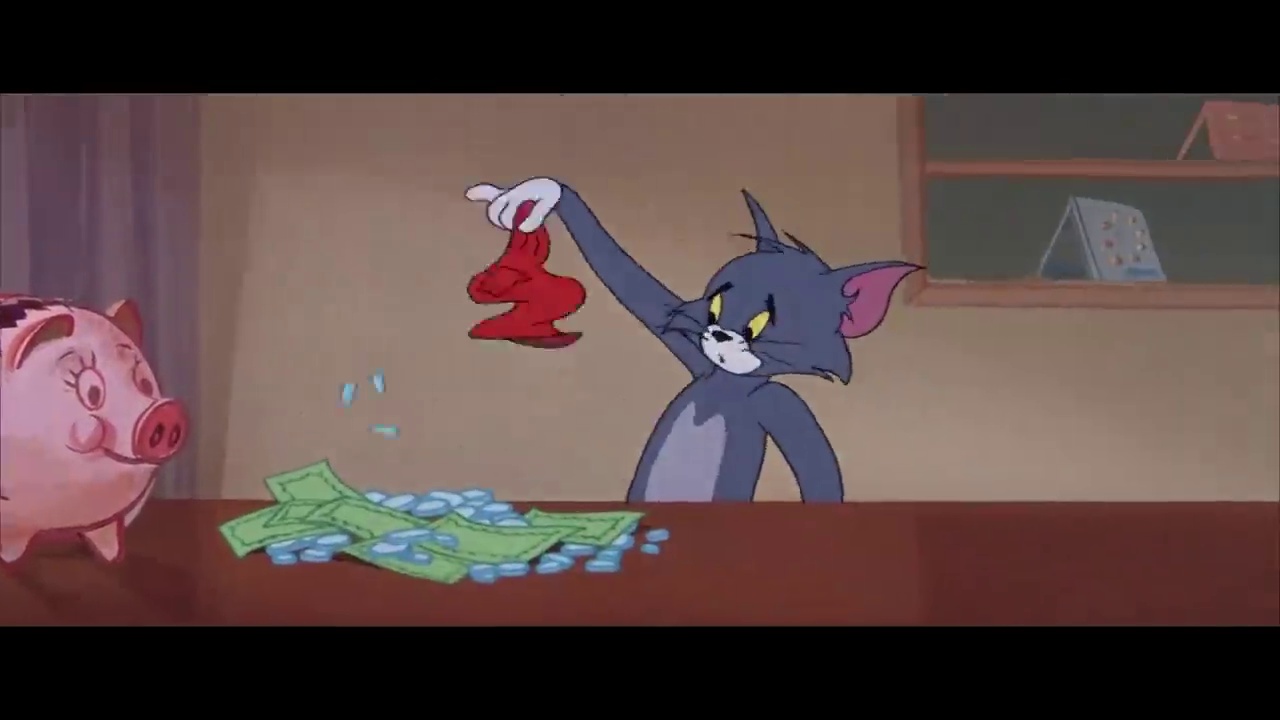
Portrait style: Cartoon Portrait